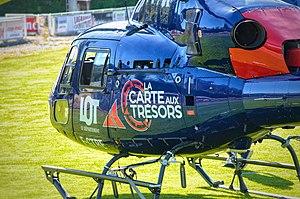
L’hélicoptère de l’équipe rouge, posé sur la pelouse du stade du Calvaire à Figeac, le 27 septembre 2018, lors de l’enregistrement de l’émission dans le département du Lot.
La Carte aux trésors est un jeu télévisé d'origine française produit par Adventure Line Productions et diffusé sur France 3 du 6 août 1996 au 31 août 2009 puis, après huit ans d'absence, à partir du 25 avril 2018.